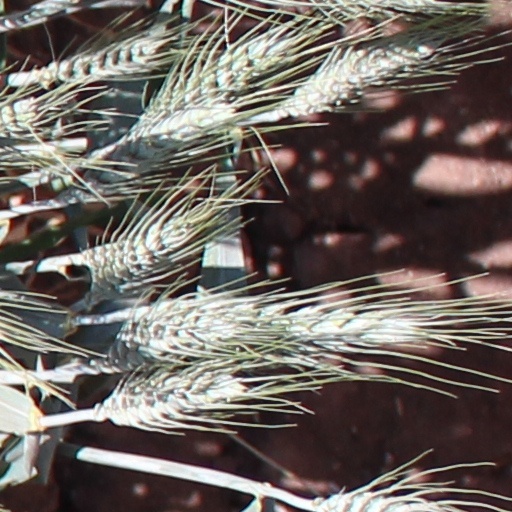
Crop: wheat